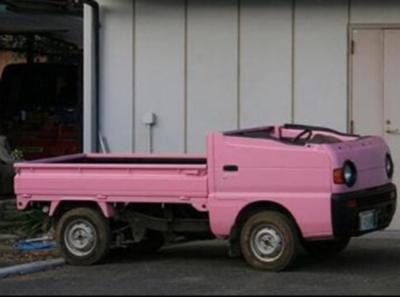
回答: 人生ゲームのコマ(実写版)